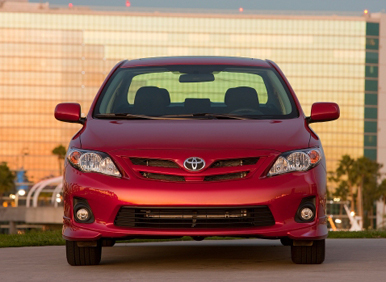
Car model: 2012 Toyota Corolla Sedan